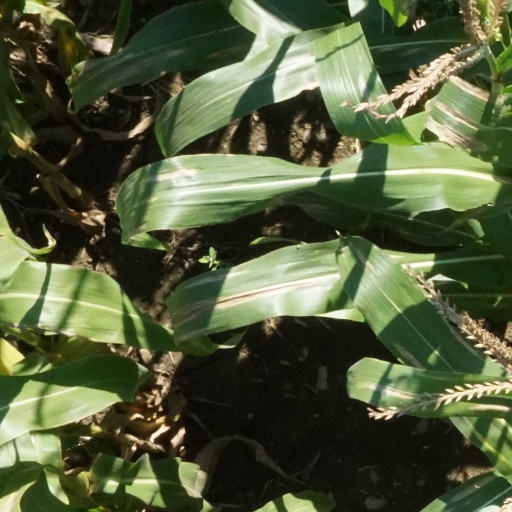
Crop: maize; corn